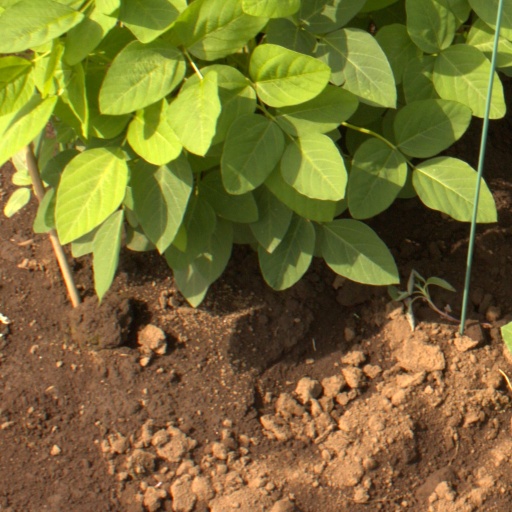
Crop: soybean